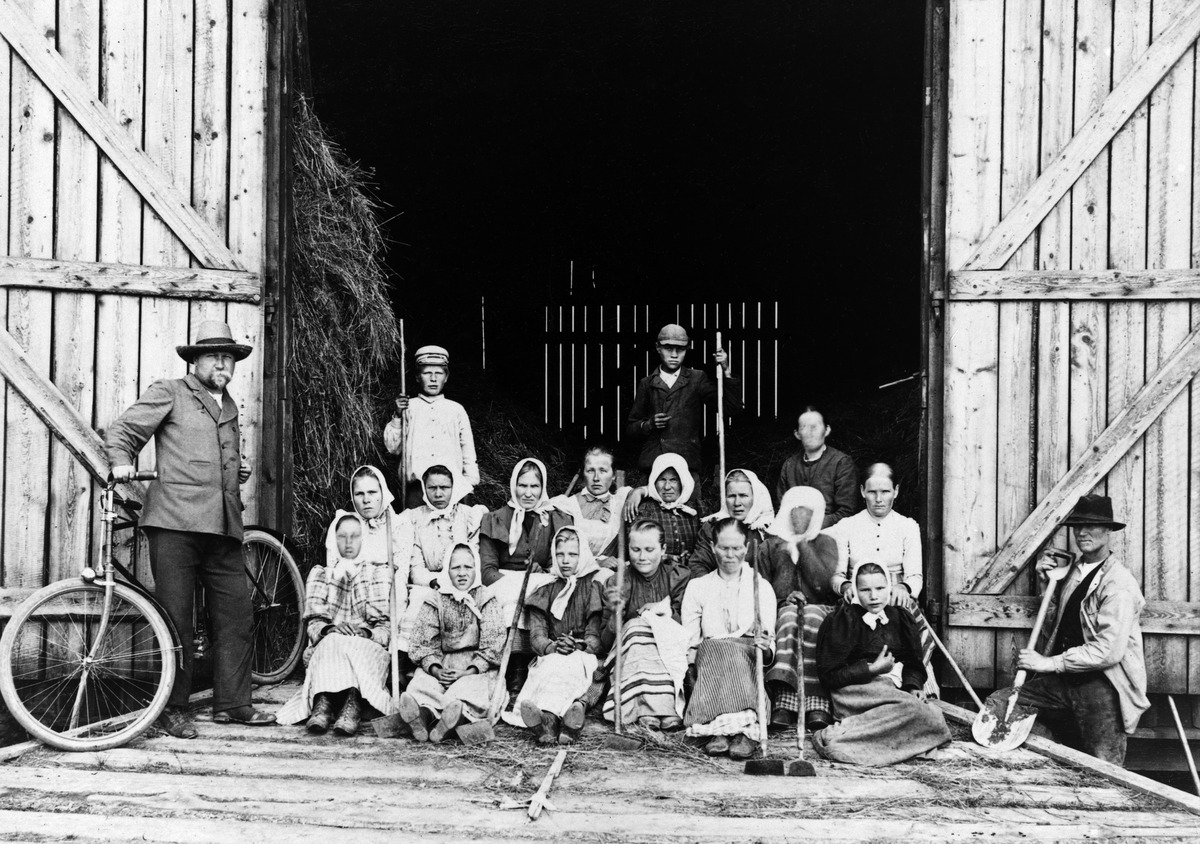
Heinäväkeä Tuomarinkylän kartanolla, vasemmalla kartanonisäntä Jakob Kavaleff
sisällön kuvaus: Heinäväkeä Tuomarinkylän kartanolla, vasemmalla kartanonisäntä Jakob Kavaleff. mustavalkoinen
Ajankohta: kuvausaika 1900 n
Paikka: Suomi, Uusimaa, Helsinki, Tuomarinkylä Helsinki, Tuomarinkartano Helsinki, Helsinki
Aiheet: Kavaleff, Jacob, maataloustyö, heinänkorjuu, työntekijät, työvälineet, polkupyörät